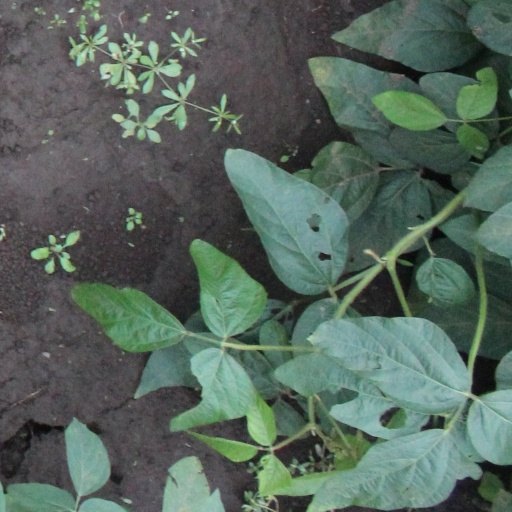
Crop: soybean